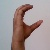
The image shows a hand gesture representing the letter 'C' in Indian Sign Language.